Rail transport in Tver Oblast

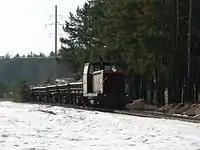
Narrow-gauge railway of Tver Construction Materials Plant No. 2 on the outskirts of Tver

The region's railway lines include a section of the Saint Petersburg–Moscow railway mainline, sections of the Riga and Savyolovo directions originating from Moscow, a section of the latitudinal railway mainline Riga–Pskov–Bologoye–Rybinsk–Yaroslavl, as well as other railway directions, lines, and spurs. These railway lines cover most districts of Tver region (except Belsky, Lesnoy, Molokovsky, and Rameshkovsky) and 31 out of 36 district centers (except Bely, Lesnoye, Molokovo, Rameshki, and Staritsa, where the railway passes a few kilometers from the city). According to Rosstat, the operational length of railway tracks is 1803 kilometers, which accounts for approximately 73 percent of the total operational length of the division (2348 kilometers), and the railway network density is 21.4 kilometers of track per 1000 square kilometers of area.